Gobero

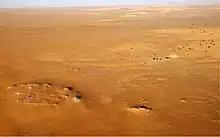
Aerial view of Gobero

The Gobero archaeological site, dating to around 8000 BCE, is the oldest known cemetery in the Sahara Desert. The site contains important information for archaeologists on how early humans adapted to a constantly changing environment. Gobero is located in the Ténéré desert of Niger, and is named after the Tuareg name for the region. It is the type site of the Holocene era Kiffian culture and Tenerian culture.